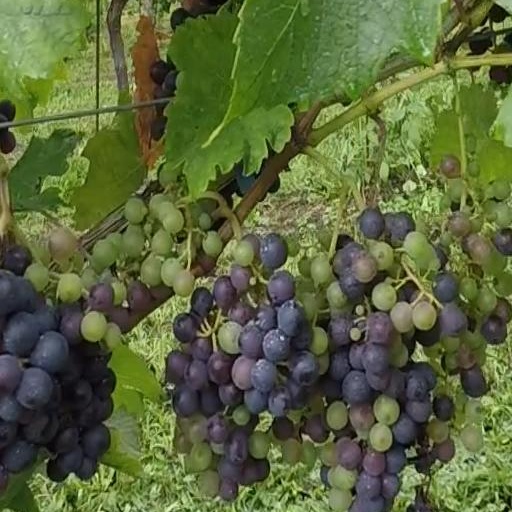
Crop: grape